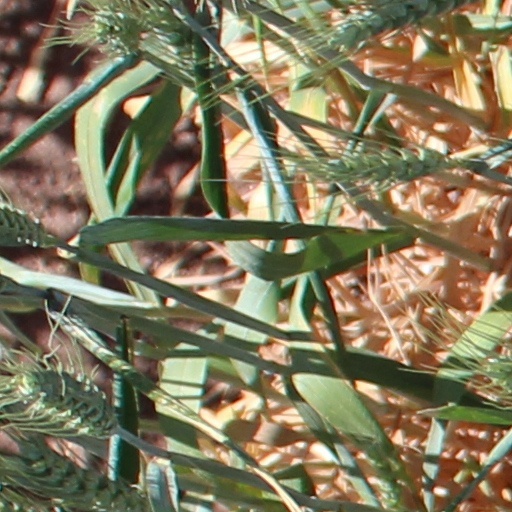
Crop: wheat